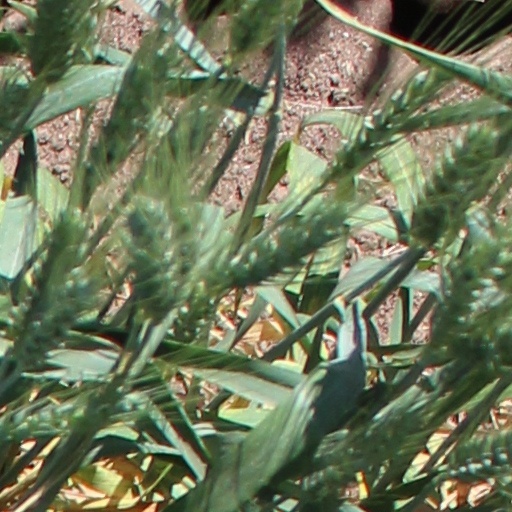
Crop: wheat